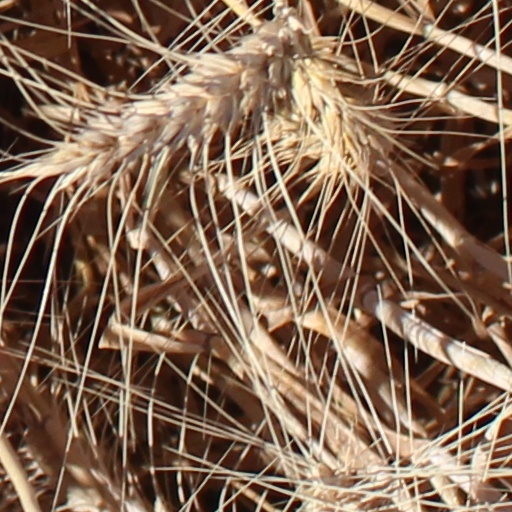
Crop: wheat